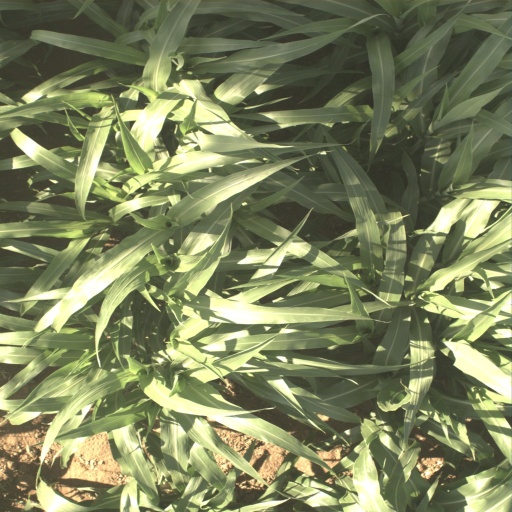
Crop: sorghum